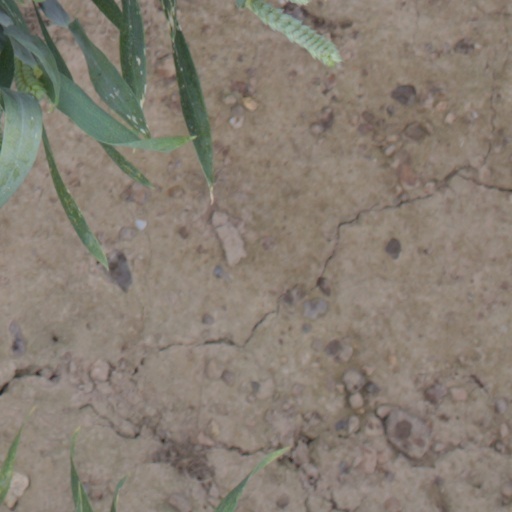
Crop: wheat